Virtual Computing Environment

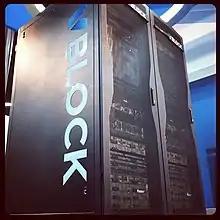
Vblock 300 FX at VCE (company) booth during CA World 2011.

Vblock systems consist of storage and provisioning from EMC, switches and servers from Cisco, and VMware virtualization software running on the servers. In addition, Vblock system customers' support calls are handled by VCE.